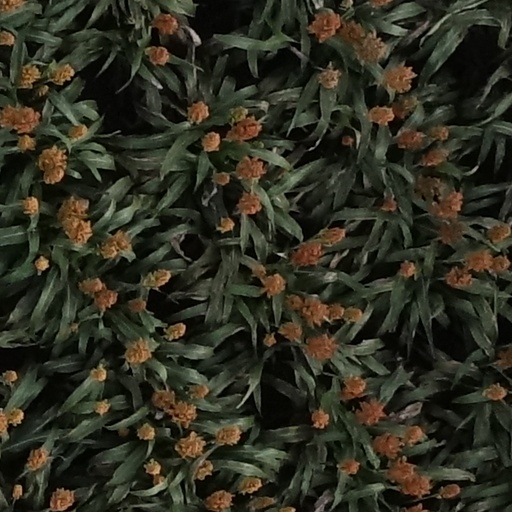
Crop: sorghum